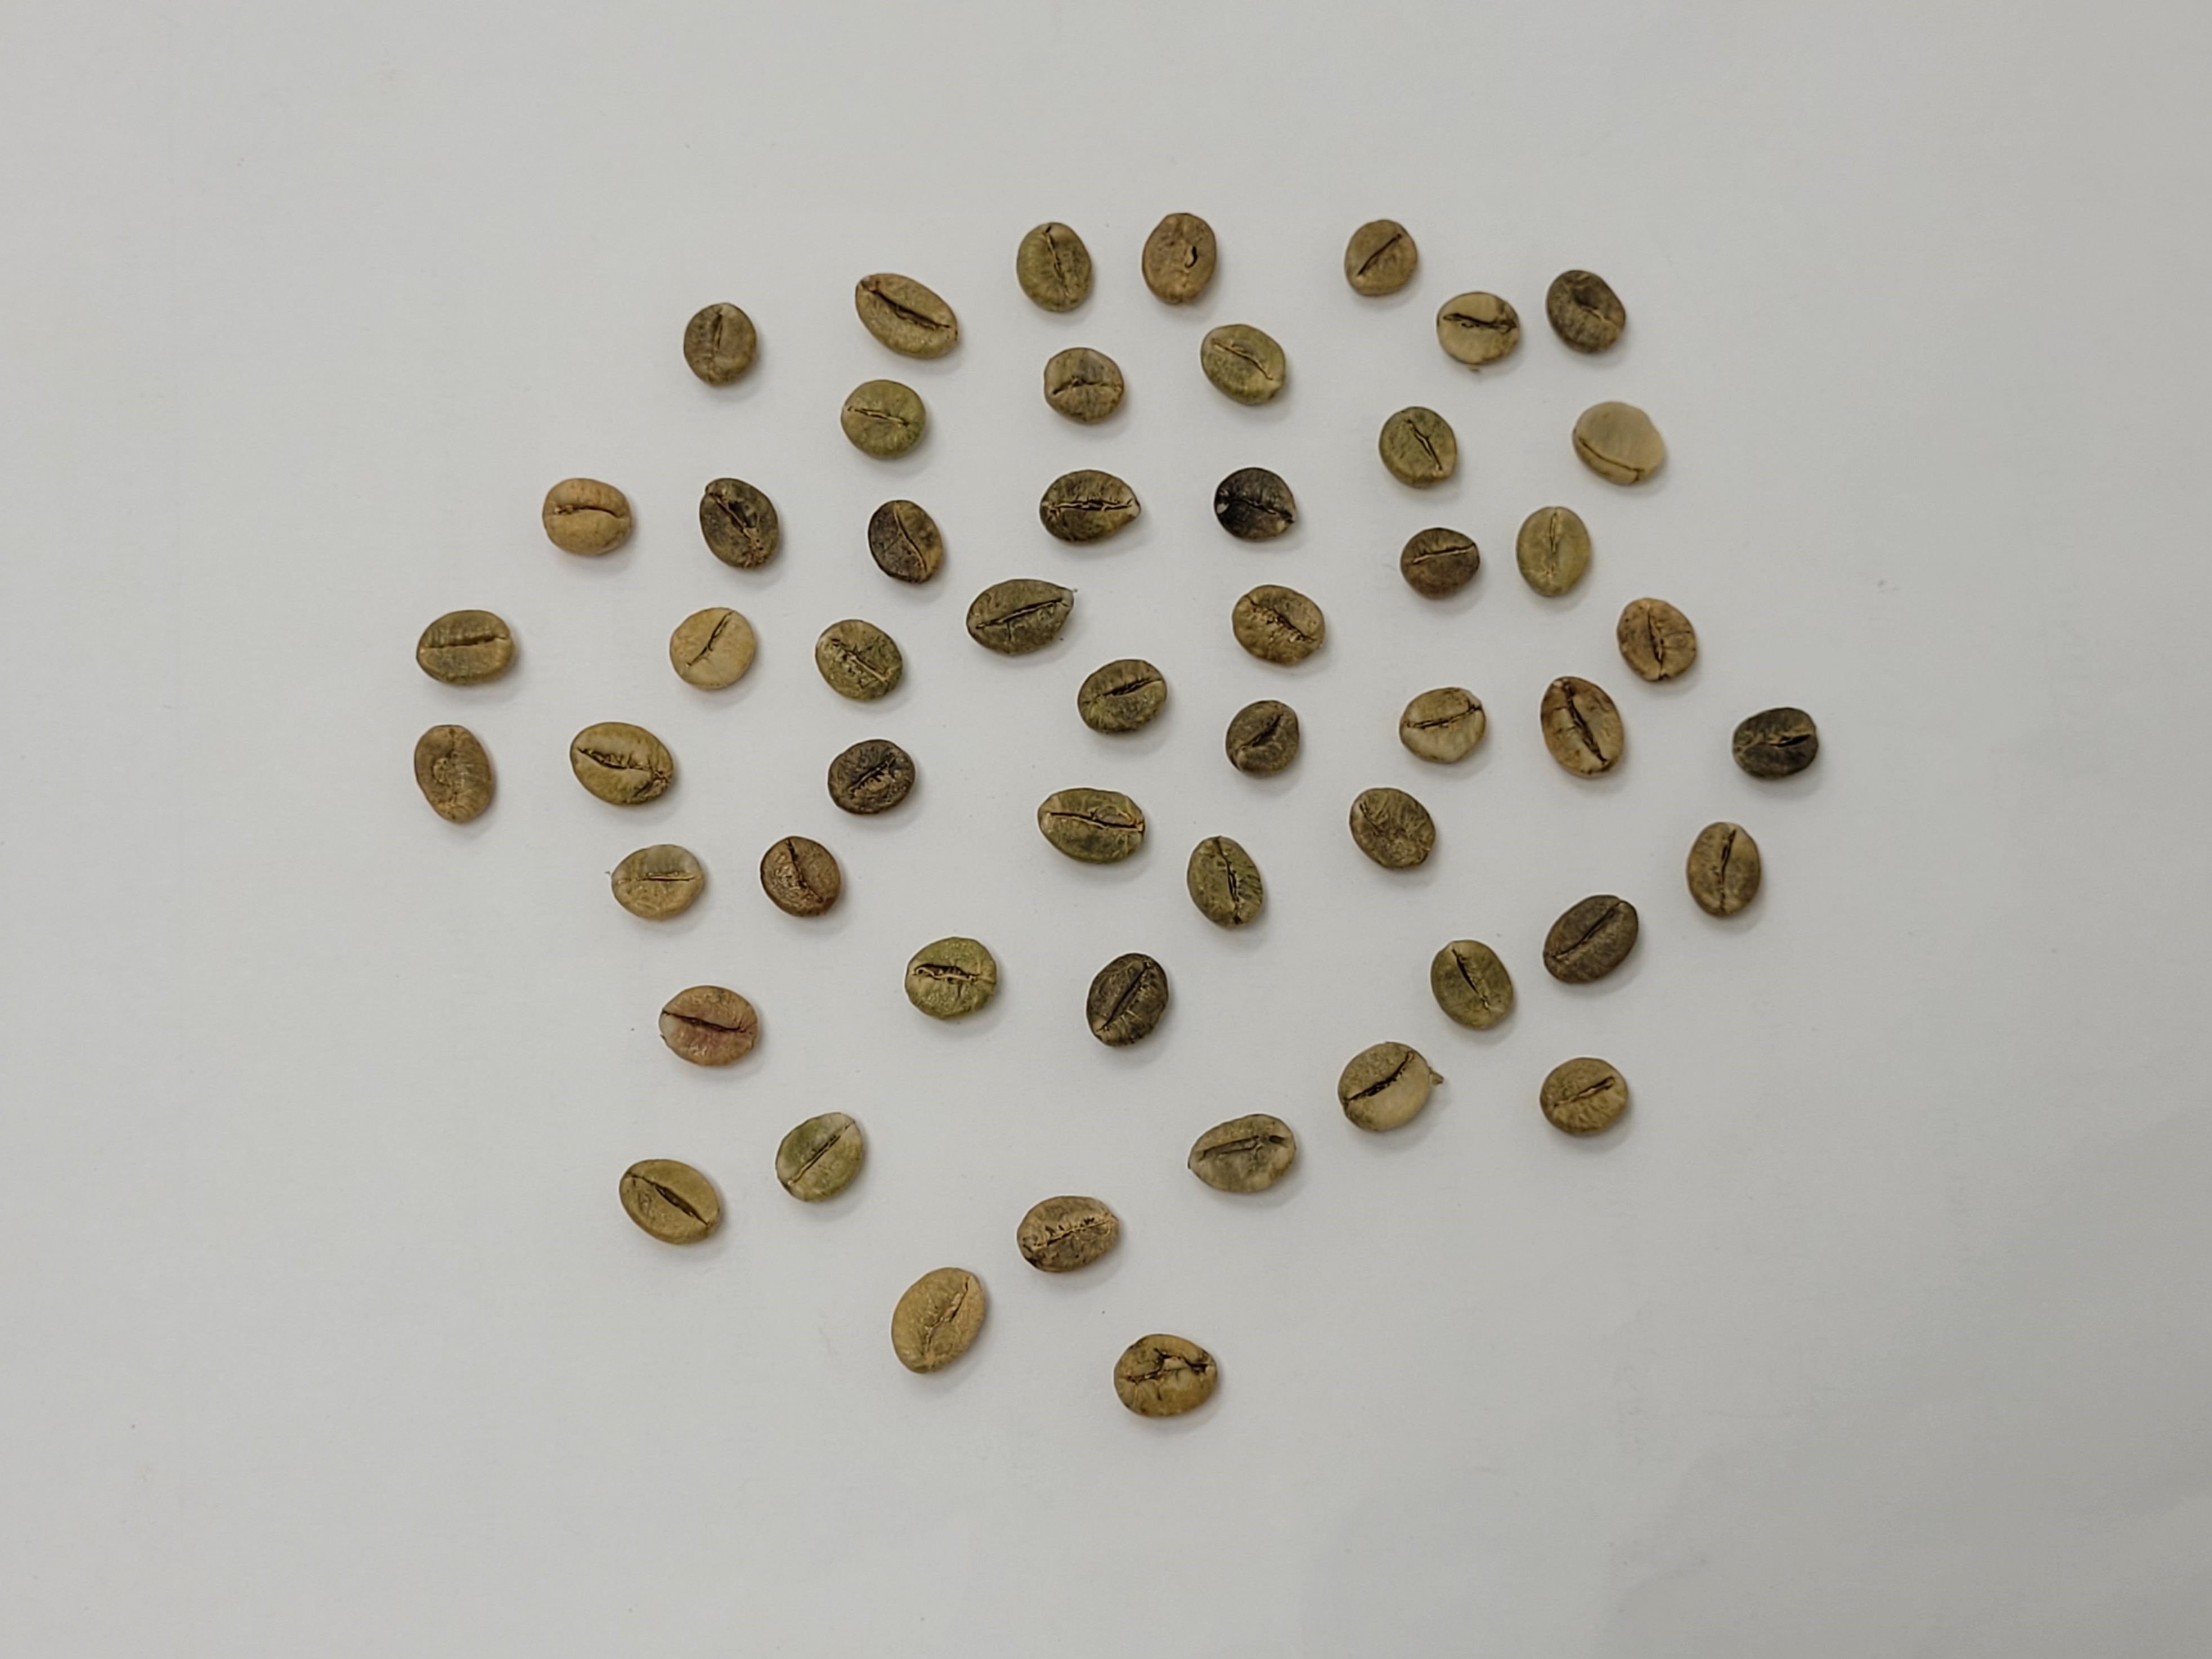
Coffee bean quality grade: AA